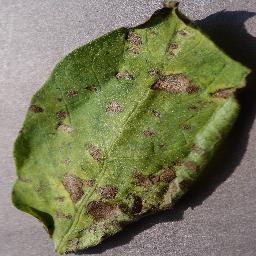
Label: Potato___Early_blight